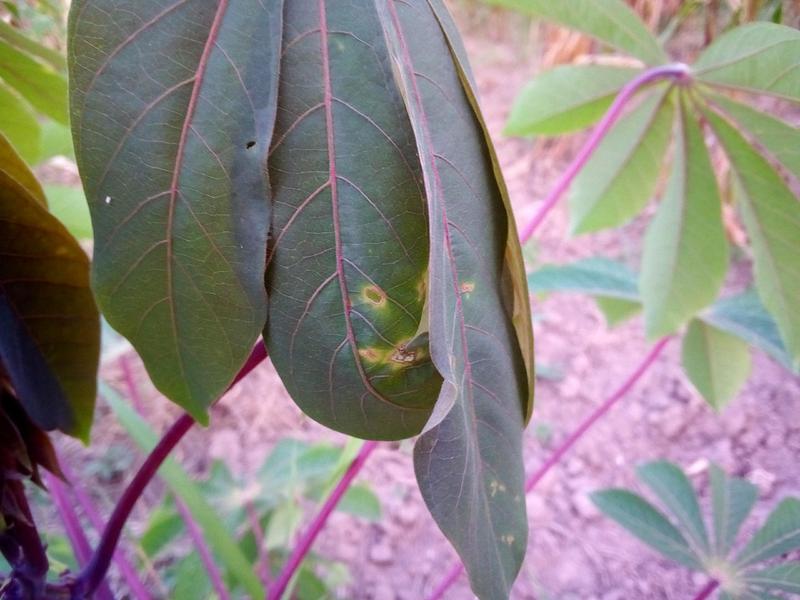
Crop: cassava
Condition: healthy